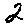
Label: 2